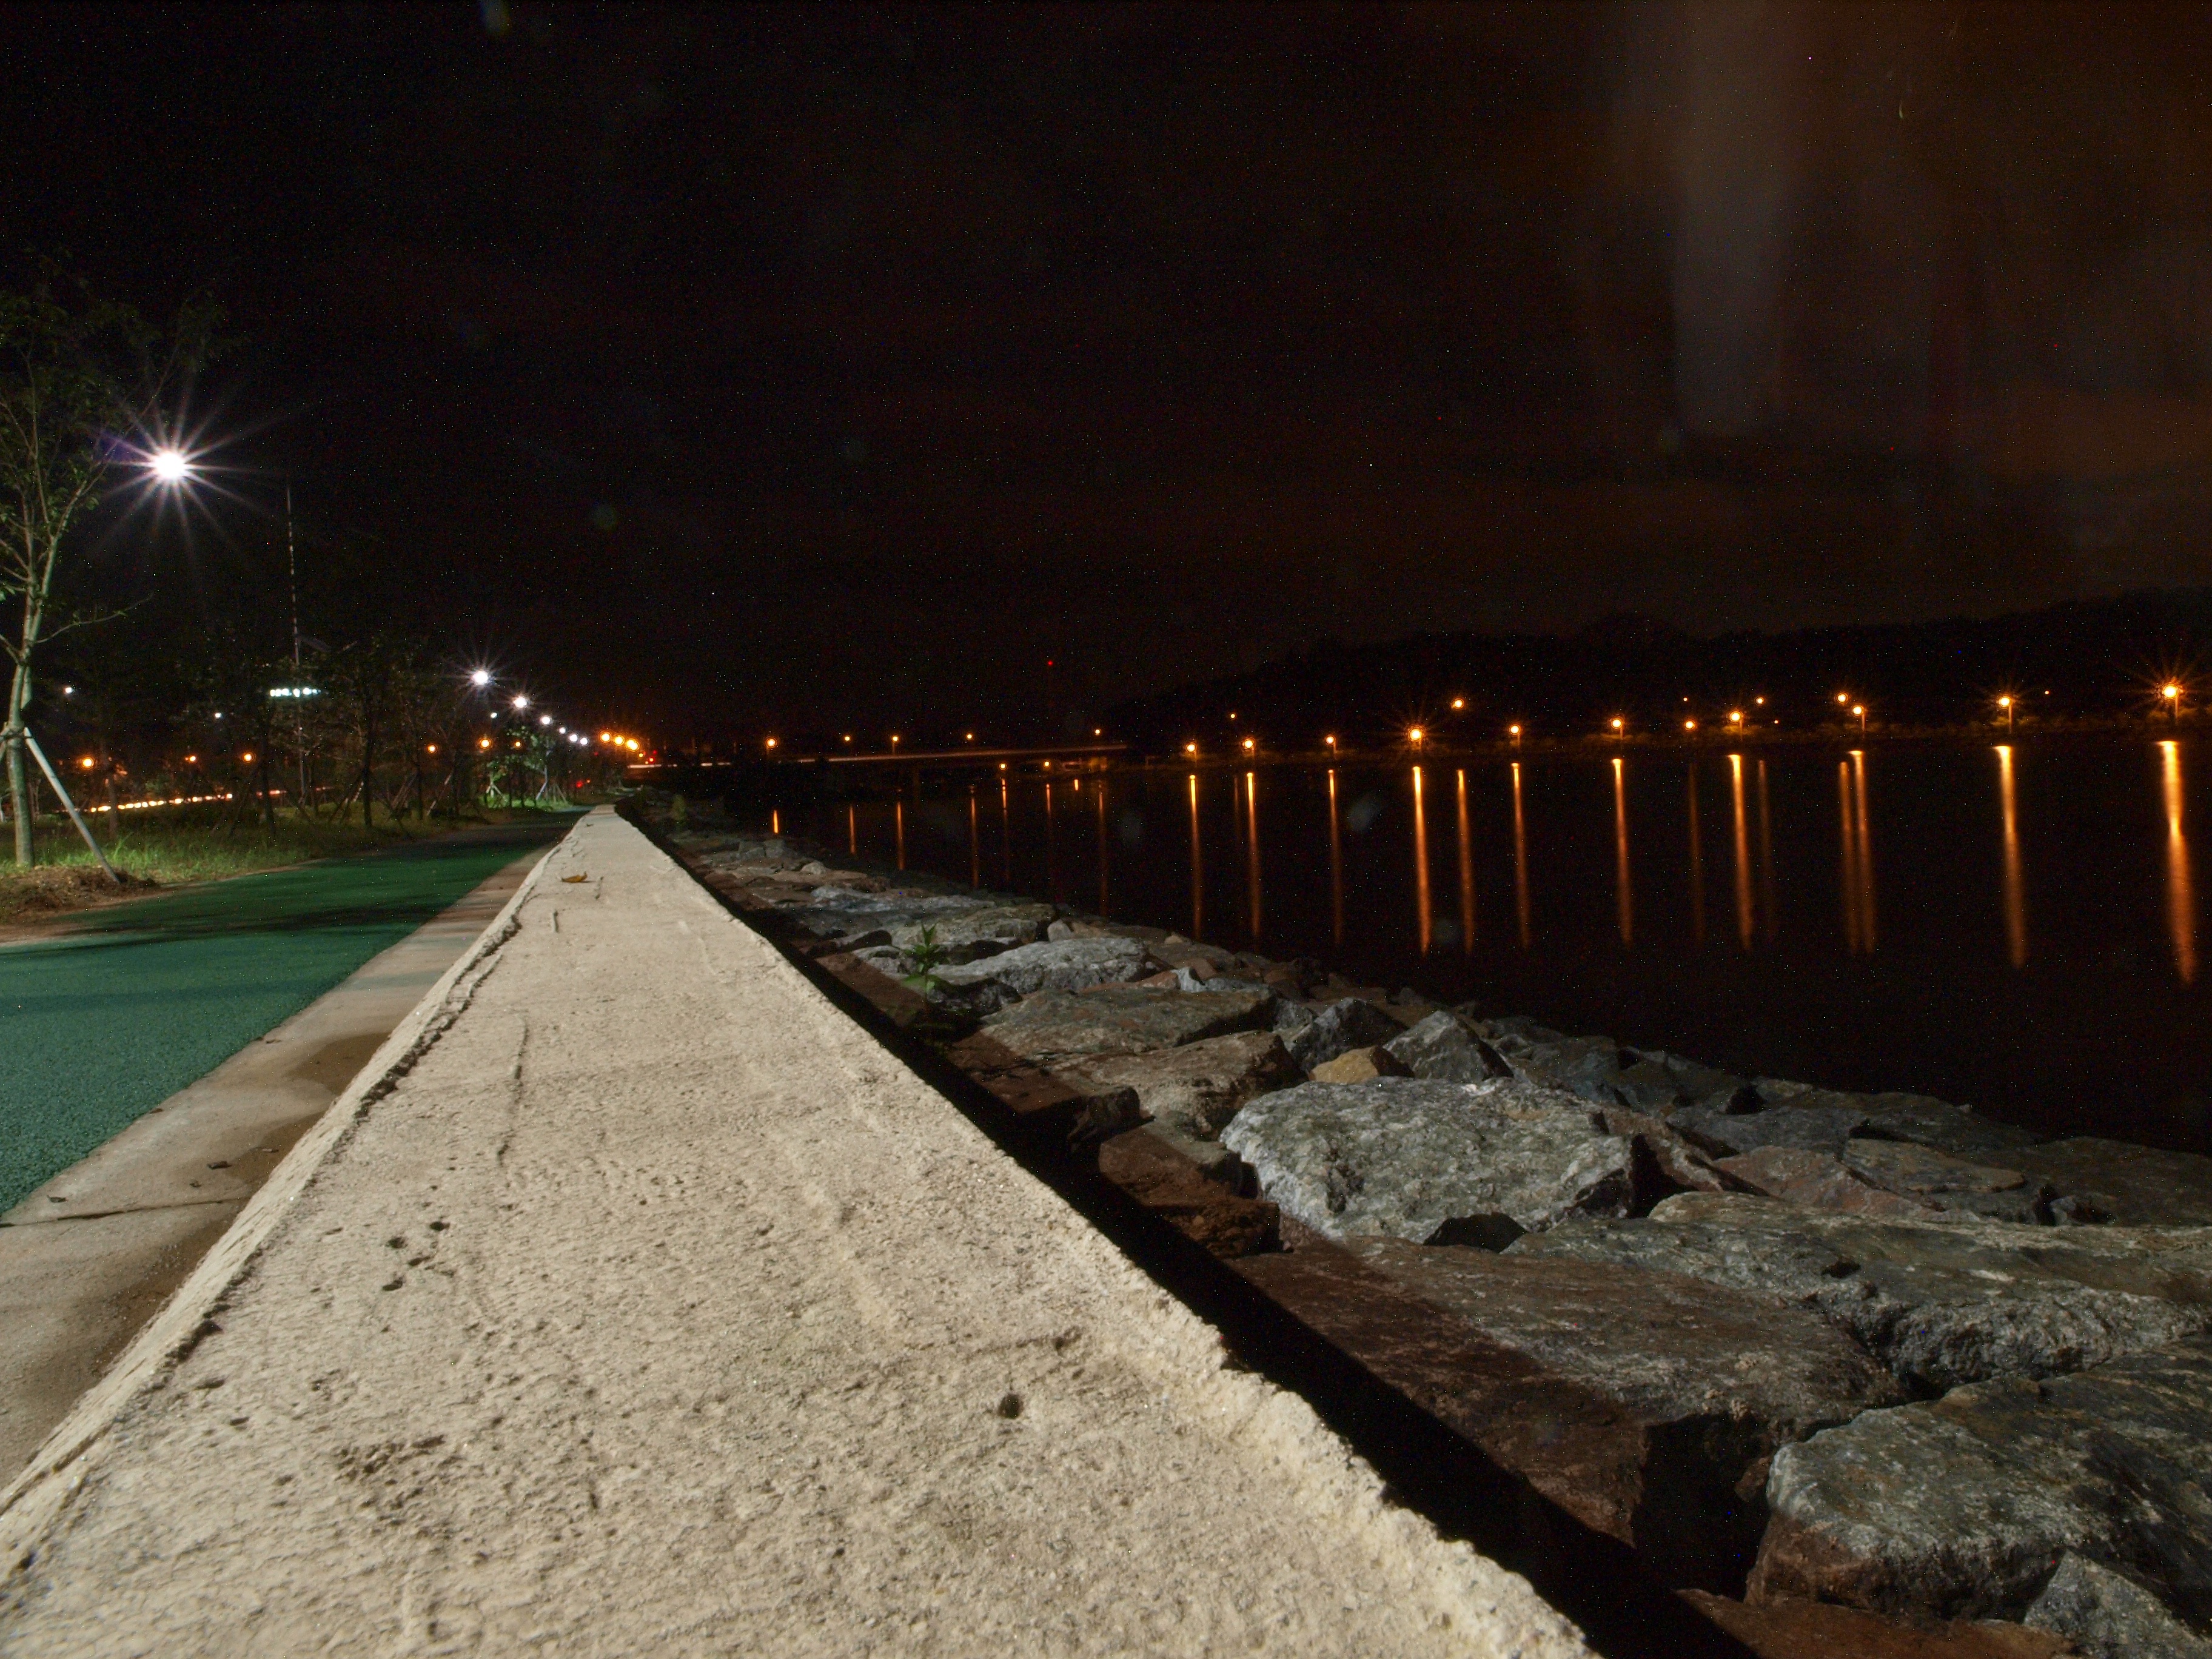
outdoor, light, night, evening, street light, lighting, background, infrastructure, night view